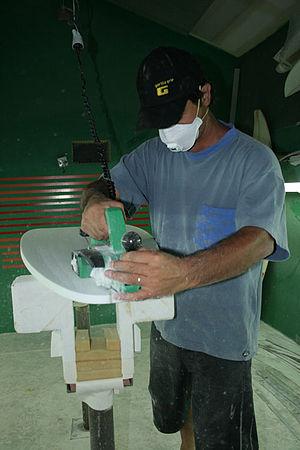
Toy shaper au travail, auteur de la photo Kami
En surf, le shape caractérise la forme d'une planche de surf.